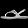
Label: Sandal